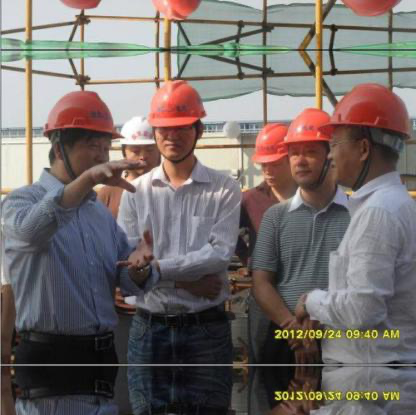
Objects in the image:
label: helmet
label: helmet
label: helmet
label: helmet
label: helmet
label: helmet
label: helmet